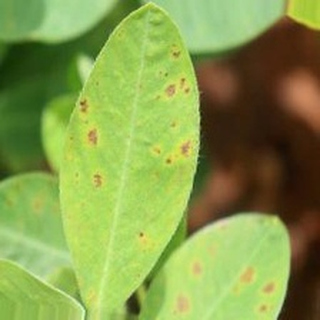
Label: groundnut_early_leaf_spot